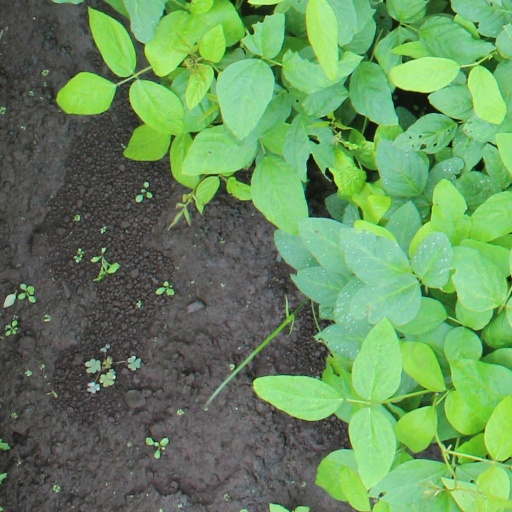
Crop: soybean